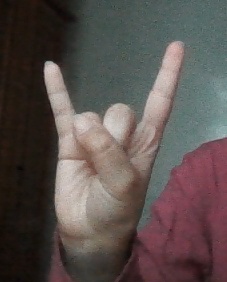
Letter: la